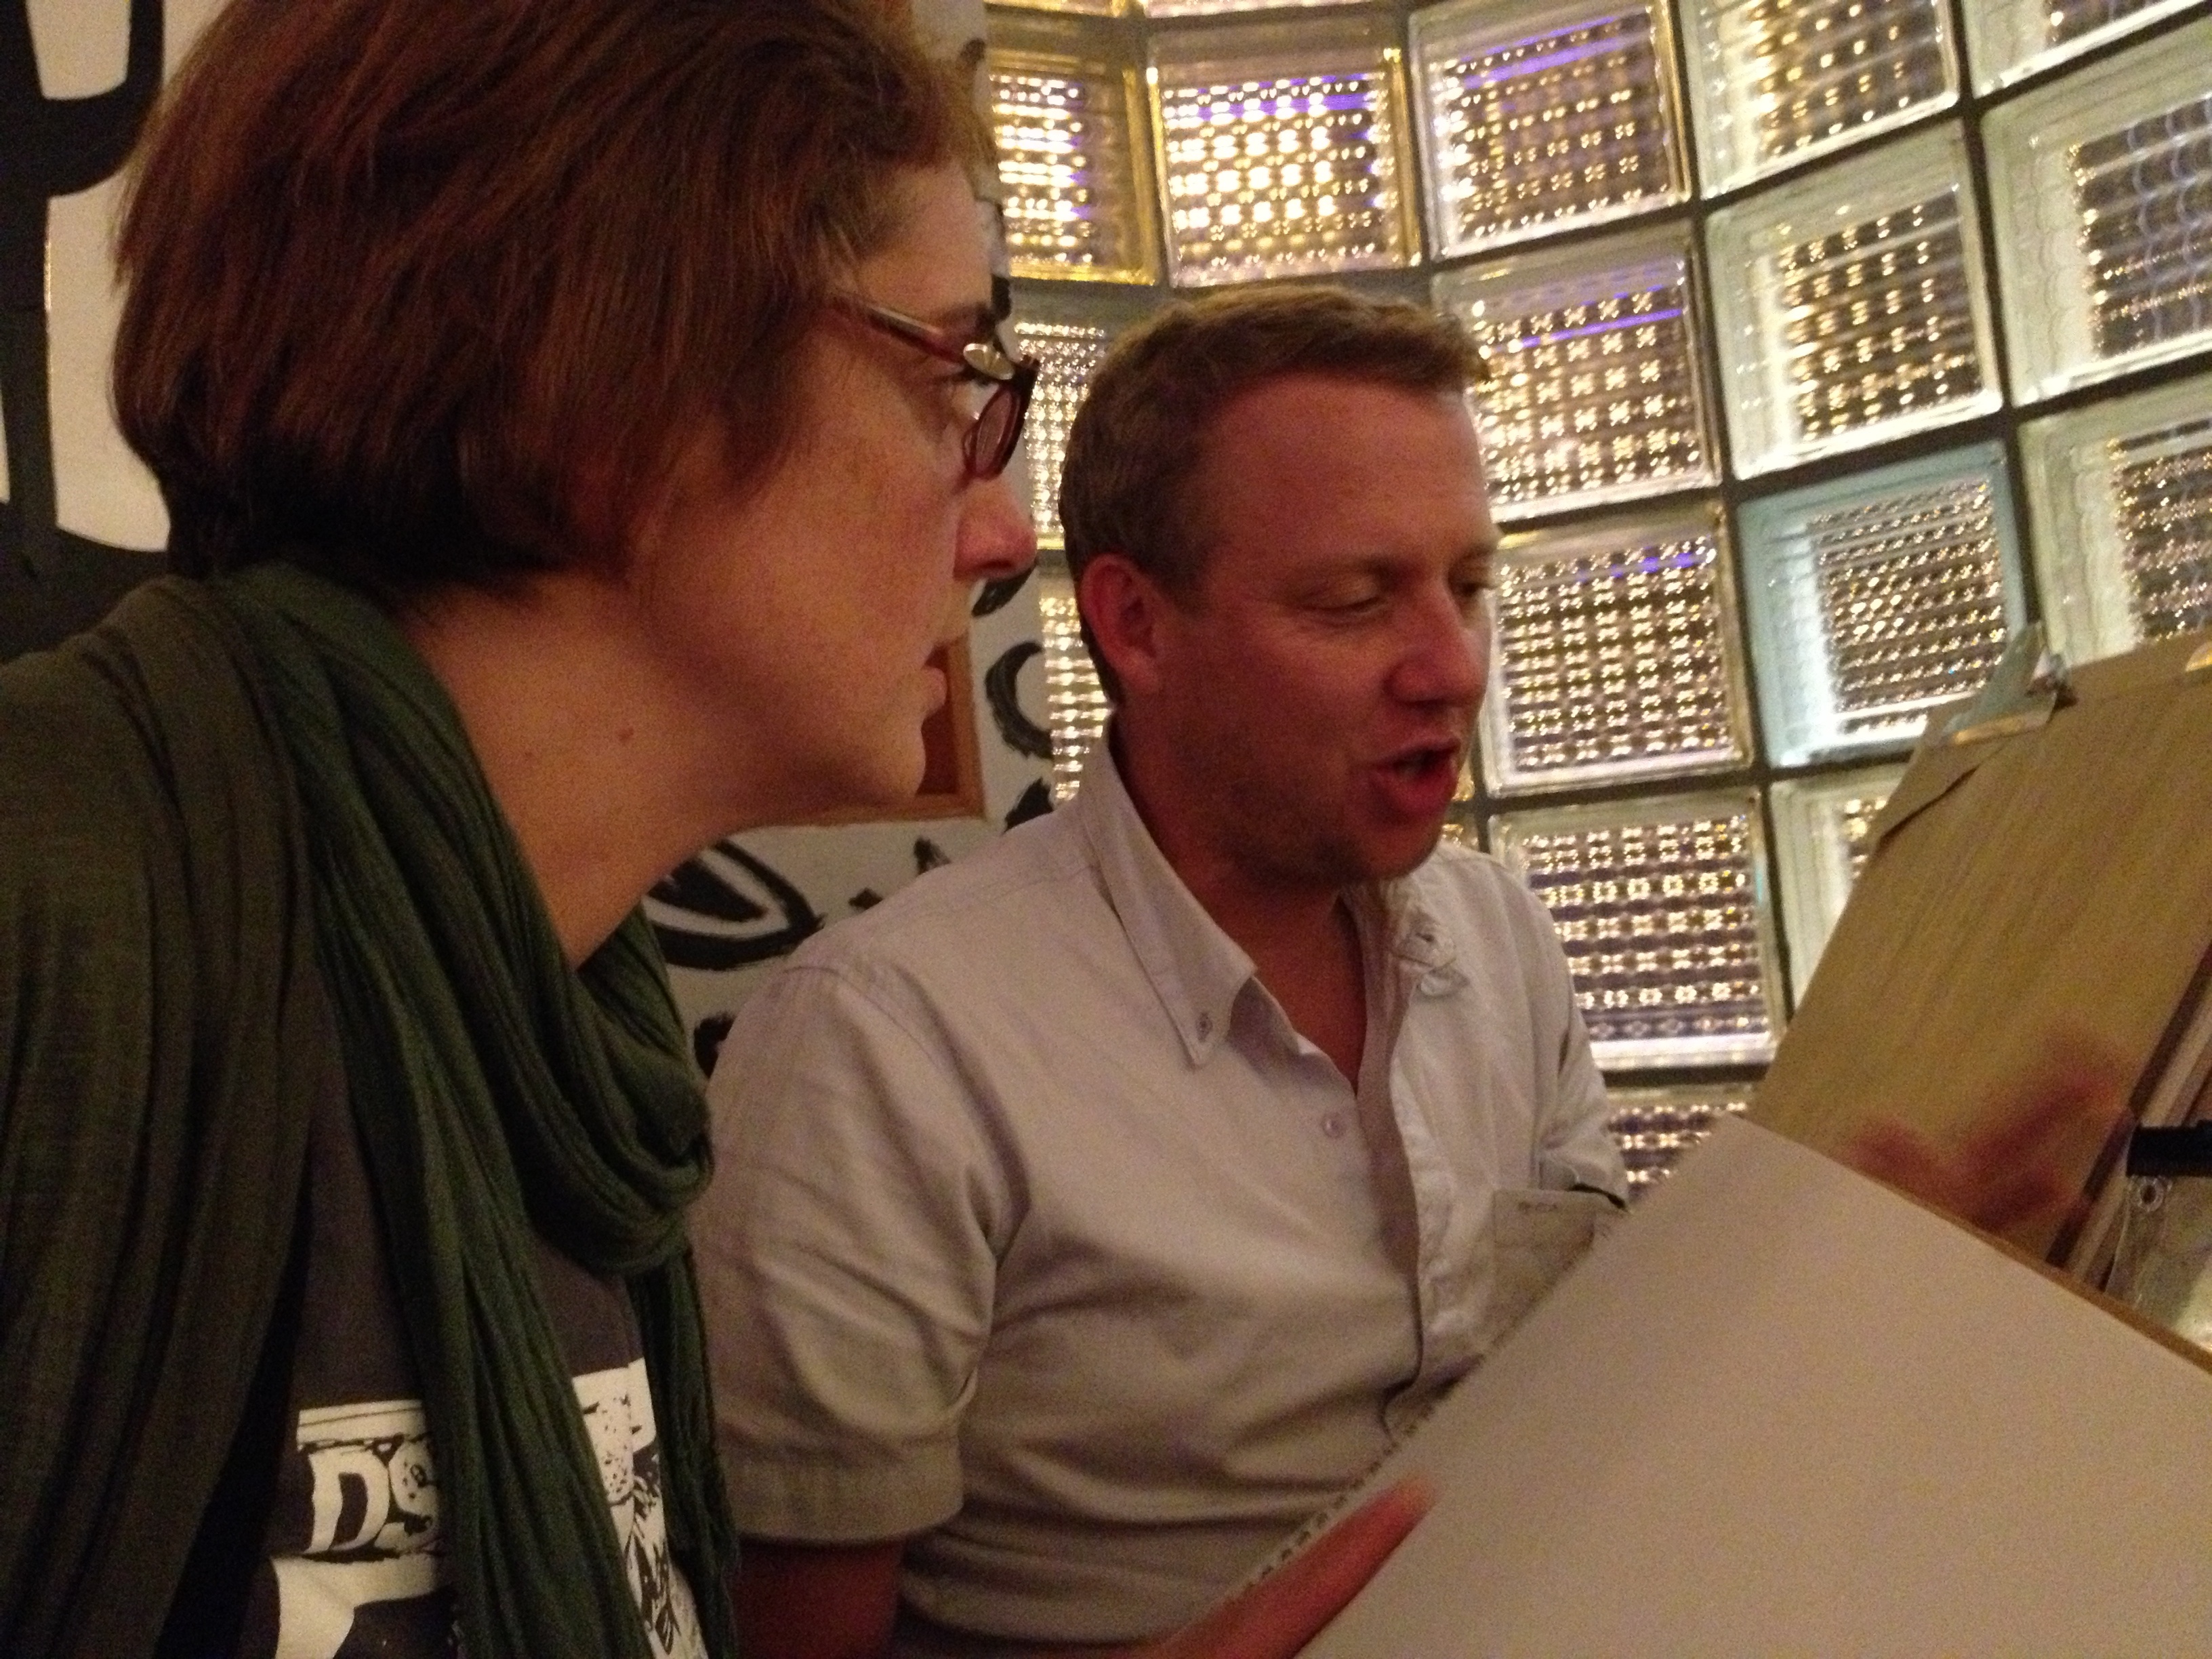
person, conversation, interaction